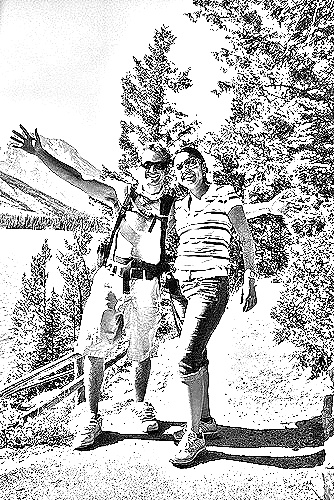
Portrait style: Sketch Portrait